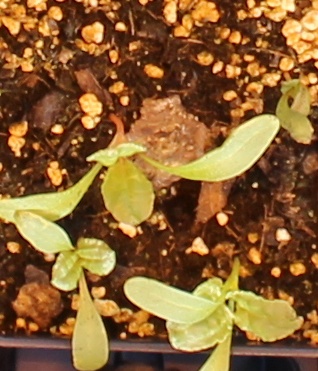
Label: Sugar beet